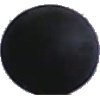
Label: blue_grape